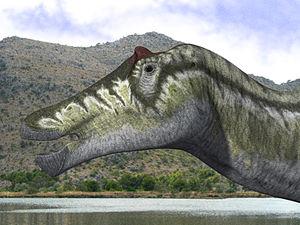
Prosaurolophus est un genre éteint de dinosaures herbivores « à bec de canard » du sous-ordre des ornithopodes et de la famille des hadrosauridés. Ses fossiles ont été découverts en Amérique du Nord dans le Crétacé supérieur.
Les Saurolophini forment une tribu éteinte de dinosaures herbivores « à bec de canard » de la famille des hadrosauridés et de la sous-famille des saurolophinés. Ses fossiles sont connus en Amérique du Nord et du Sud et en Asie dans la partie supérieure du Crétacé supérieur au Campanien et au Maastrichtien, soit il y a environ entre 83,6 et 66,0 millions d'années. Les spécimens découverts les plus anciens sont américains, pouvant indiquer une migration dans le temps entre les deux régions.